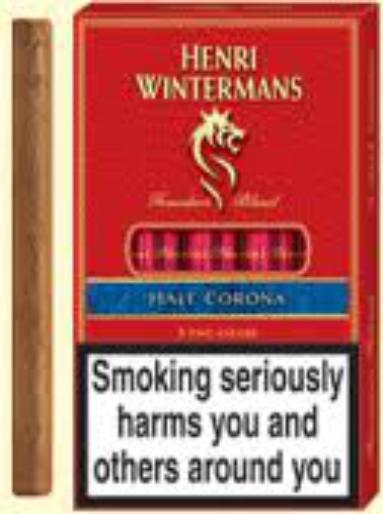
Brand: Henri Wintermans
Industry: Clothes